Truth or Consequences

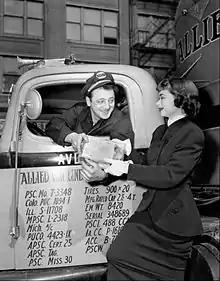
Ralph Edwards with actress Buff Cobb as a part of a 1949 stunt on the show.

On the show, contestants received roughly two seconds to answer a trivia question correctly (usually an off-the-wall question that no one would be able to answer correctly, or a bad joke) before "Beulah the Buzzer" sounded. On the rare occasions that a contestant did answer correctly, the host would reveal that the question had multiple parts. Failing to complete this "truth" portion meant that the contestant had to face "consequences", typically by performing a zany and embarrassing stunt. Contestants' involvement in these stunts and the audience's reaction led Edwards to state about himself and his producers, "Aren't we devils?" From the start, most contestants preferred to answer the question wrong to perform the stunt. Edwards said, "Most of the American people are darned good sports."